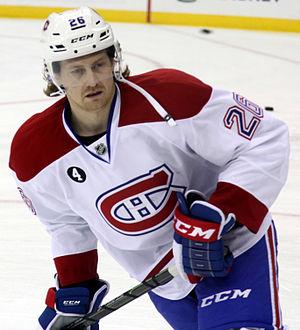
Jeff Petry est un joueur professionnel américain de hockey sur glace. Il évolue au poste de défenseur pour les Canadiens de Montréal.